Box Car Blues

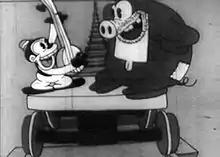
Rolling along once more

The cow sees a tree and comes to halt, causing the boxcar to flatten it against the tree. The cow then unravels itself, in the manner of an accordion and walks away, whilst pieces of the shattered boxcar rain down including Bosko and the pig, who fall onto a flat, open wagon. The pig opens an umbrella to shield them from the falling debris. When the pig finally puts his umbrella away, assuming that the debris has stopped falling, one last piece falls directly on his head. This gives him a large bump and he starts to cry. Bosko dries his tears and pushes off down the track on the little wagon. He starts playing the banjo and singing as the pig cheers up and starts to sing along with him. They disappear into a tunnel as we see the closing credits.